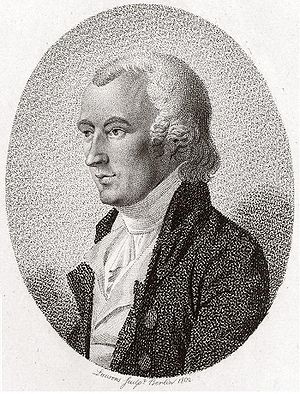
Carl Ludwig Willdenow
Carl Ludwig Willdenow var en tysk botaniker.